Cwm, Llanrothal

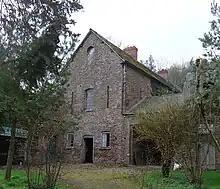
Lower Cwm house

Henry Milbourne worshipped with the Jesuits at the Cwm for some time and refused to issue warrants under the Elizabethan legislation, saying that it was not intended for use against Papists. In the early 17th century, it was home to the recusant William Griffith. The province was founded in 1622 by Fr. John Salusbury (d. 1625), and it sheltered the College of St Francis Xavier, leading the Cwm college to become known as the Welsh Jesuit College of St Francis Xavier. After Salusbury's death, Charles Gwynne (also known as Bodvel) became rector. Serving as a refuge for priests (1625–1678), in 1648 it was the base of the martyr St David Lewis, who became head of the Catholic seminary there.